Marquis Theatre

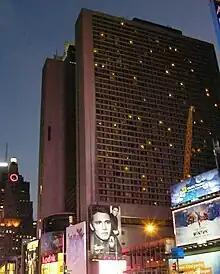
The Marriott Marquis, where the theater is housed

A theater was first proposed in 1973 as part of the Portman Hotel, which subsequently became the Marriott Marquis. The hotel plans were canceled in 1975 due to a lack of funding, though the plans were revived in 1978. The plans entailed the demolition of five theaters: the original Helen Hayes, the Morosco, the Bijou, and remnants of the Astor and the Gaiety. After several years of delays, the old theaters were demolished in 1982, despite major opposition to the demolition of the theaters and to the hotel itself. In mid-1983, the Marriott chain began negotiating with potential theater operators. The Times Square Hotel Company, which was developing the Marriott Marquis, wanted any potential operator to pay $3.6 million a year. Marriott received bids from ten organizations, which were then reduced to four finalists before Marriott offered the Shubert Organization the right to operate the theater. Shubert chairman Gerald Schoenfeld had expressed doubts, saying: "I'm not sure that theater is a plum. It depends on the economics."